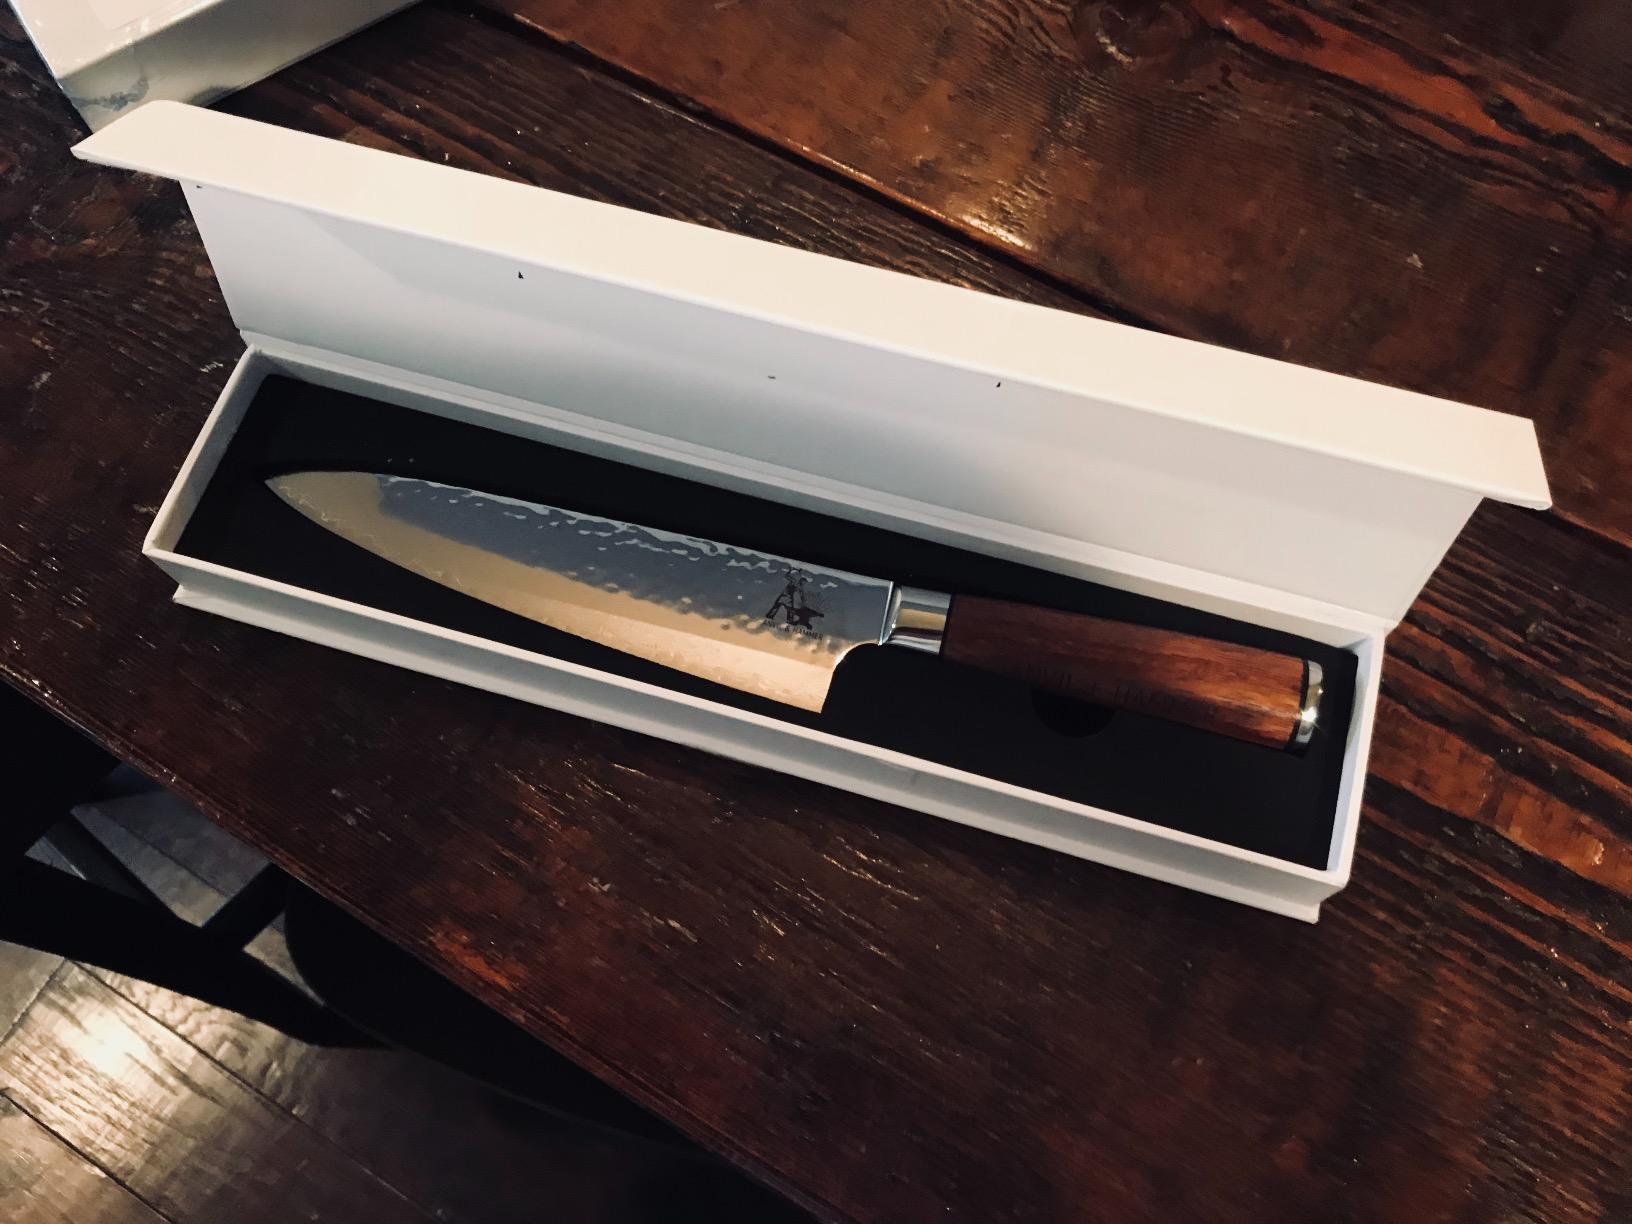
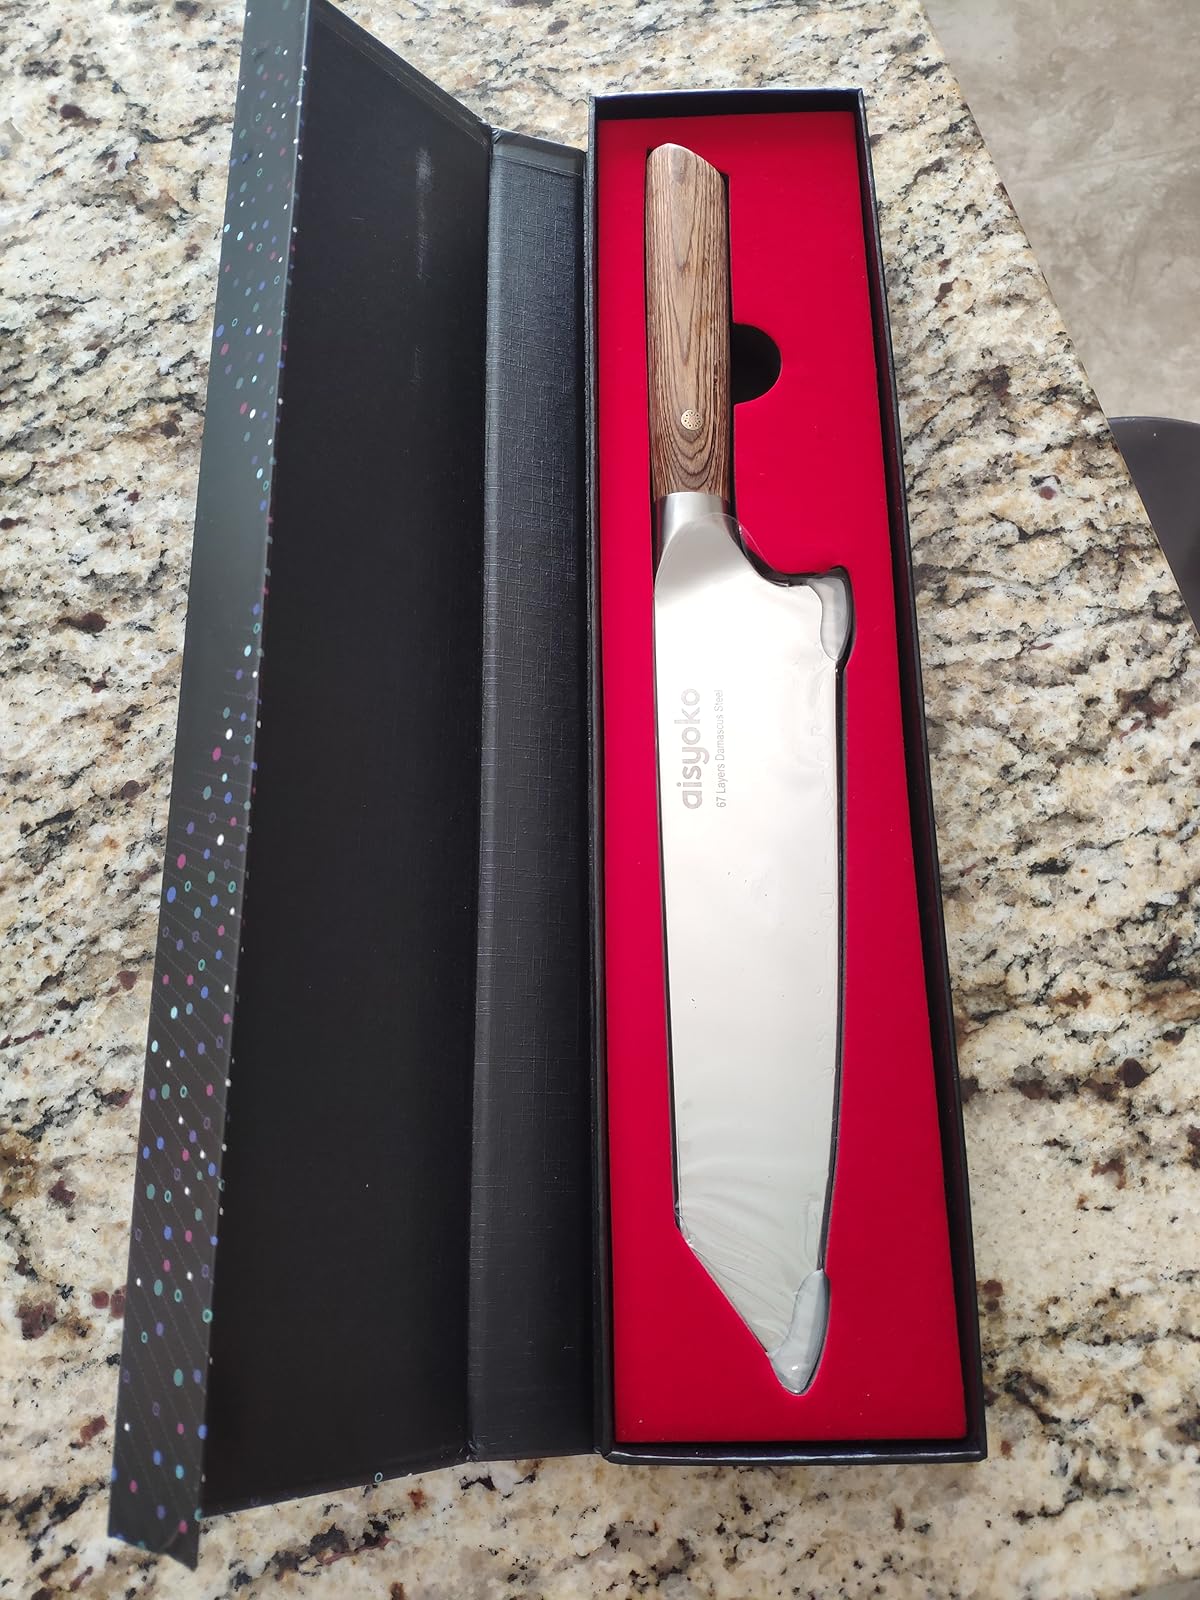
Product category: items_knife
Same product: no